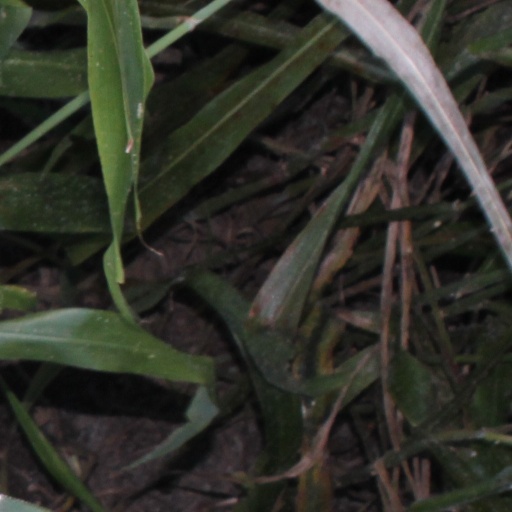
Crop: sorghum